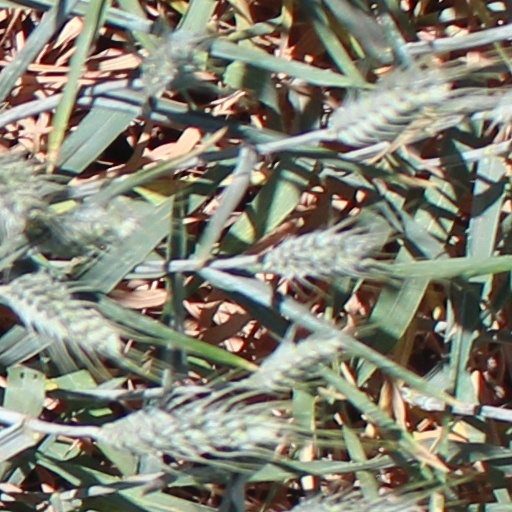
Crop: wheat